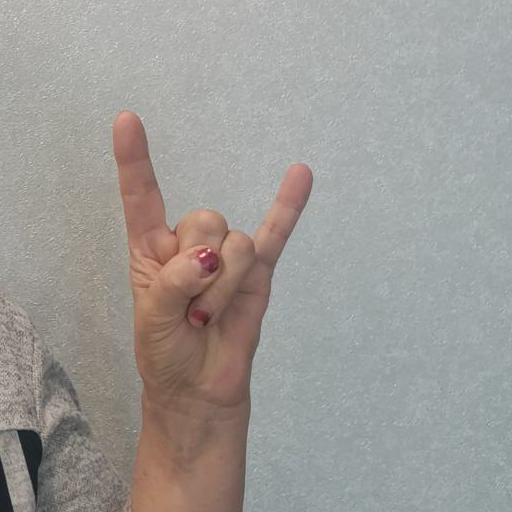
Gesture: rock